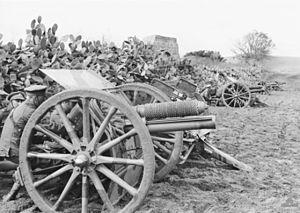
La Batterie A, Honorable Artillery Company est une batterie de canons légers L118 qui fournit une réserve au 7th Parachute Regiment Royal Horse Artillery au sein de l'armée de terre britannique. Ses origines proviennent étaient une batterie d'artillerie à cheval formée en 1891 par le Light Cavalry Squadron, HAC. Elle est transféré à la Force territoriale en 1908 en tant que support d'artillerie pour la London Mounted Brigade.